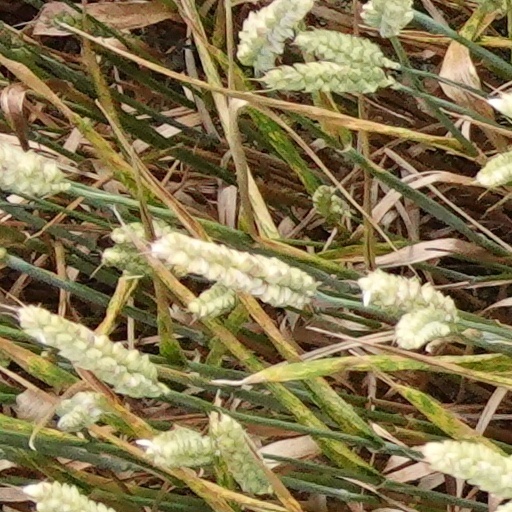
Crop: wheat